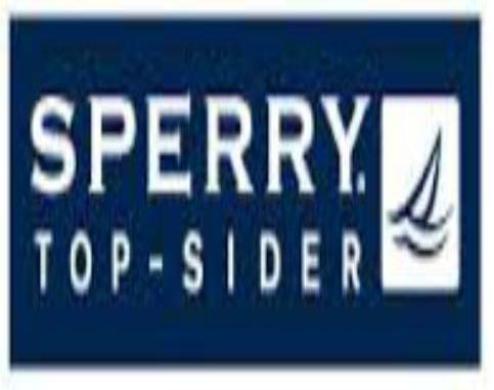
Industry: Clothes